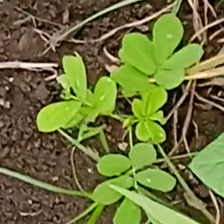
Weed species: Graceful_Sandmart_(Euphorbia hypericifolia)